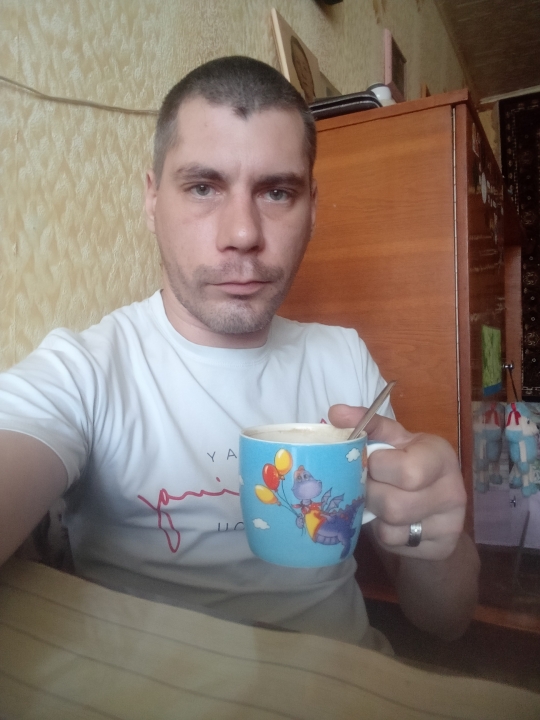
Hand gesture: no_gesture